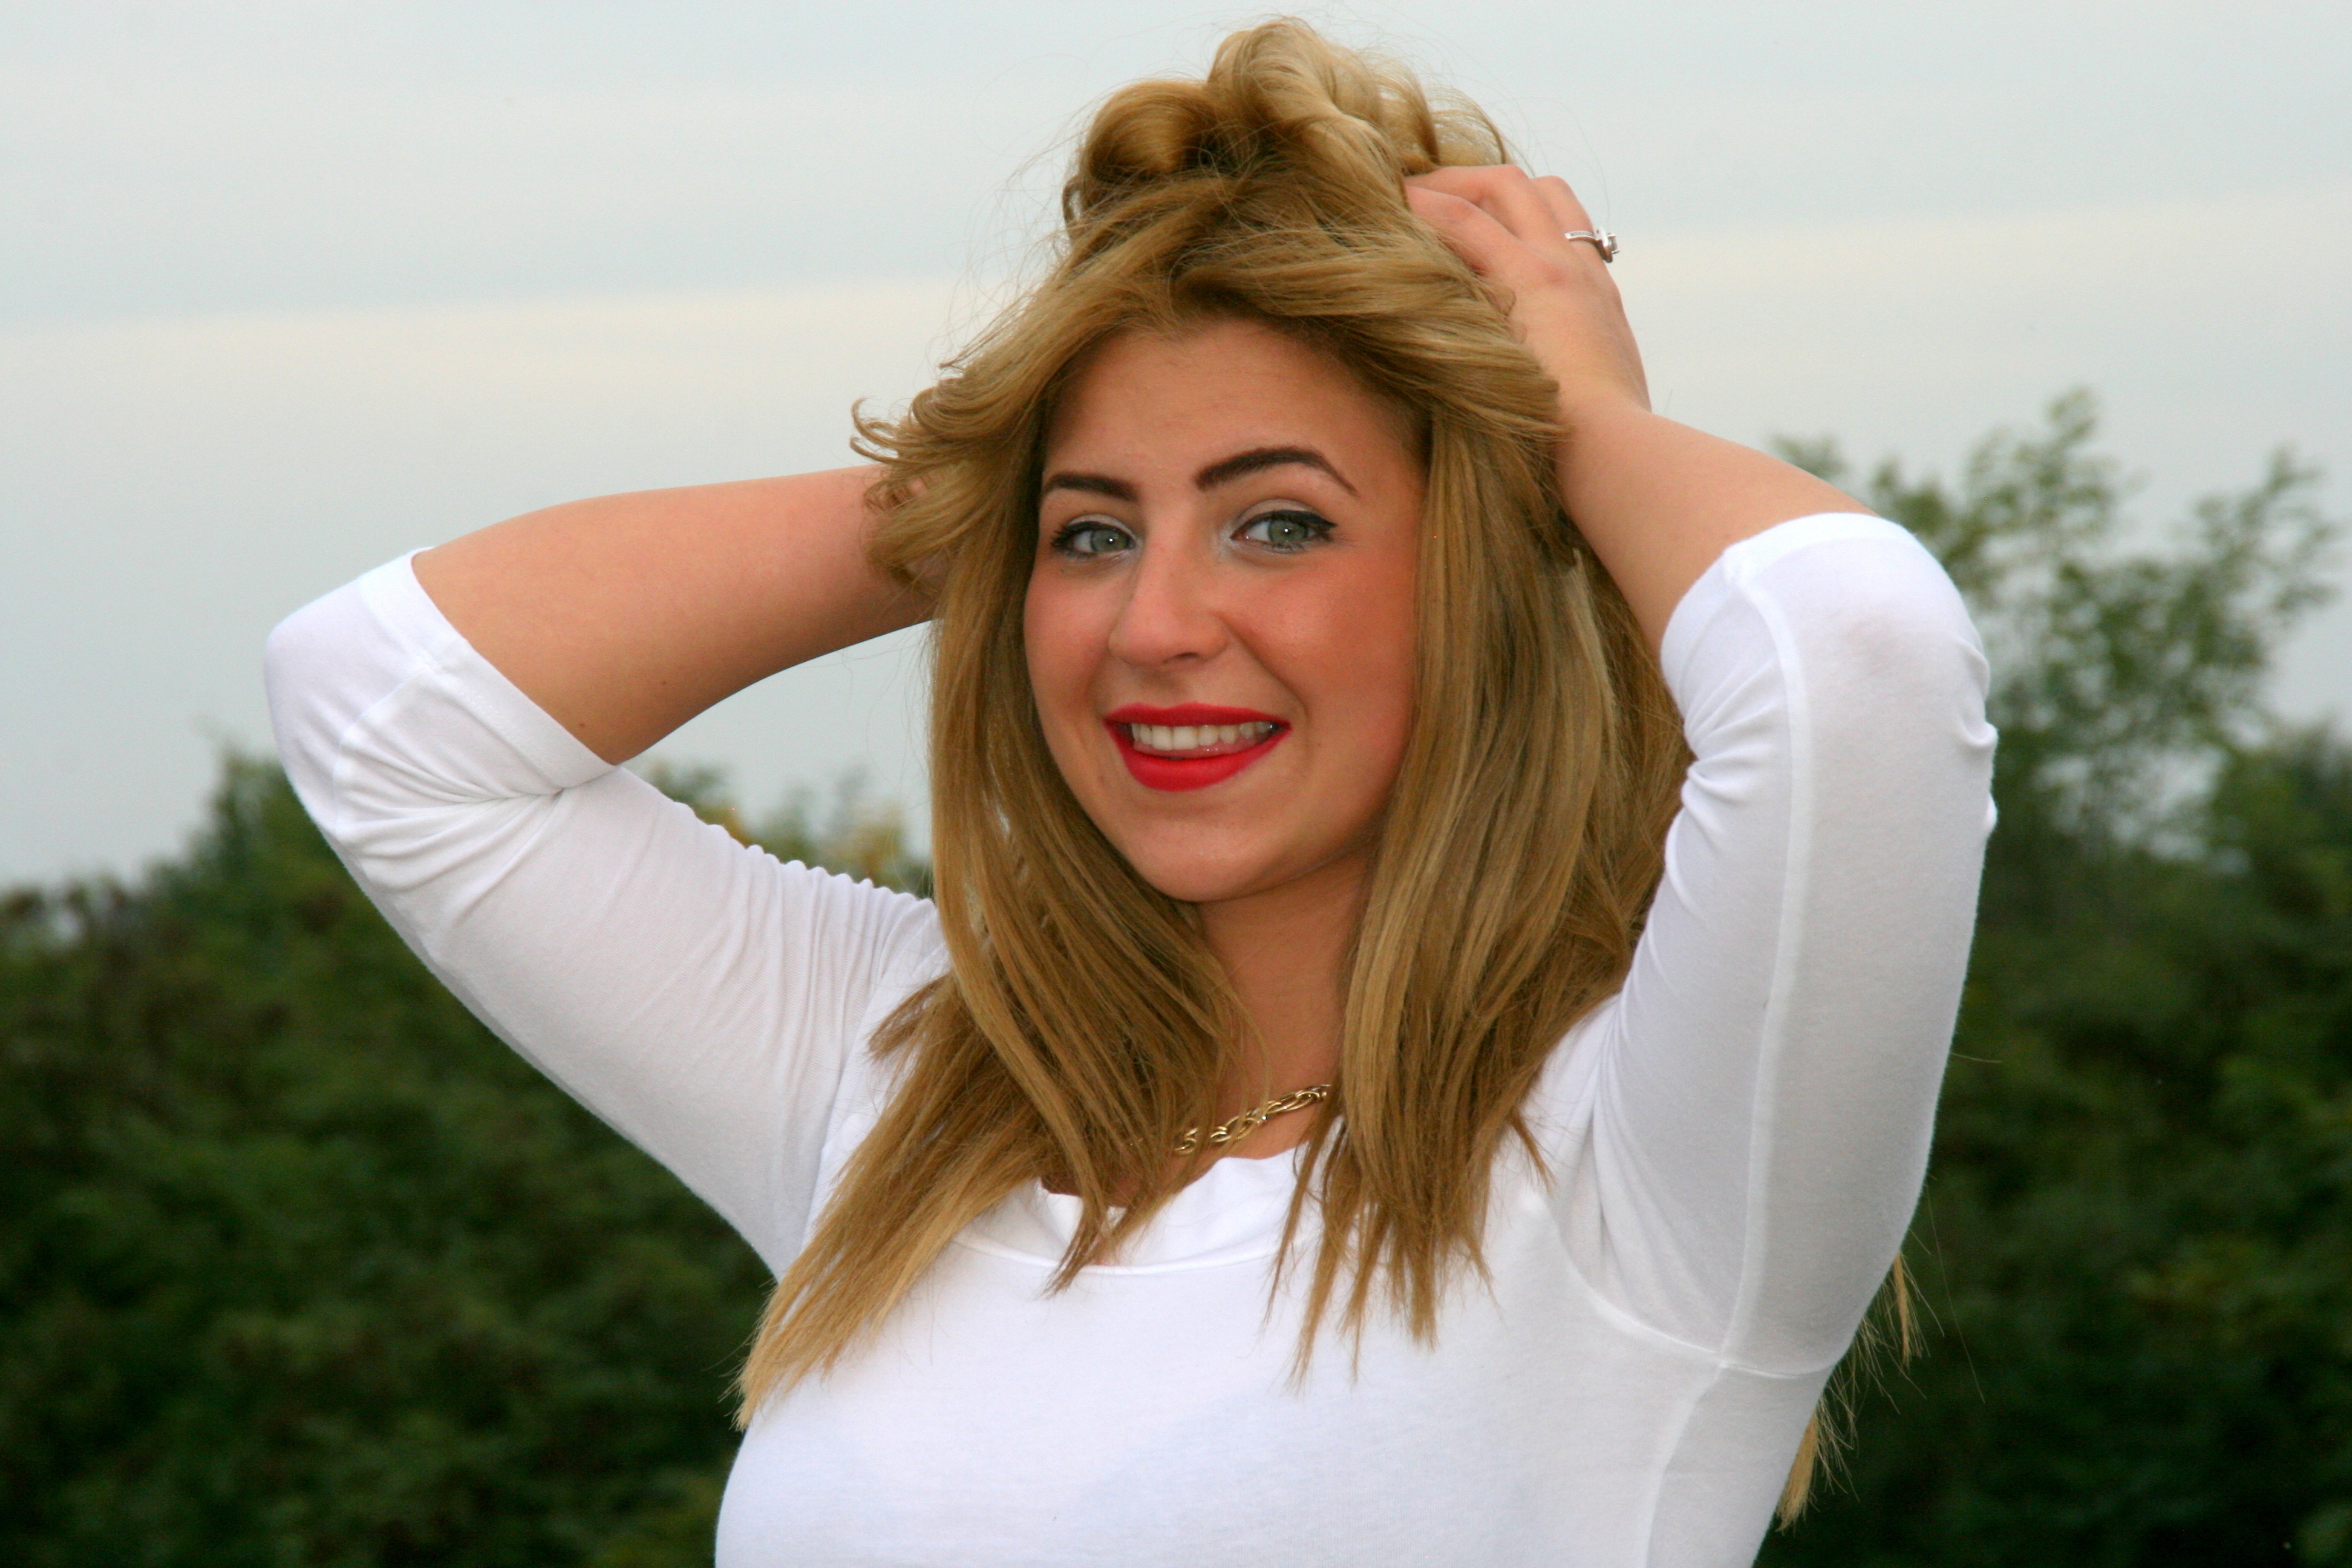
hand, person, girl, woman, hair, photography, portrait, model, fashion, lady, facial expression, hairstyle, smile, long hair, human body, dress, eye, photograph, skin, beauty, blond, organ, emotion, photo shoot, green eyes, brown hair, portrait photography